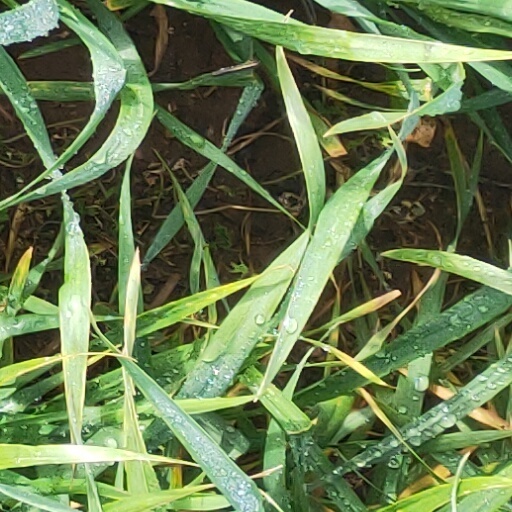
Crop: wheat